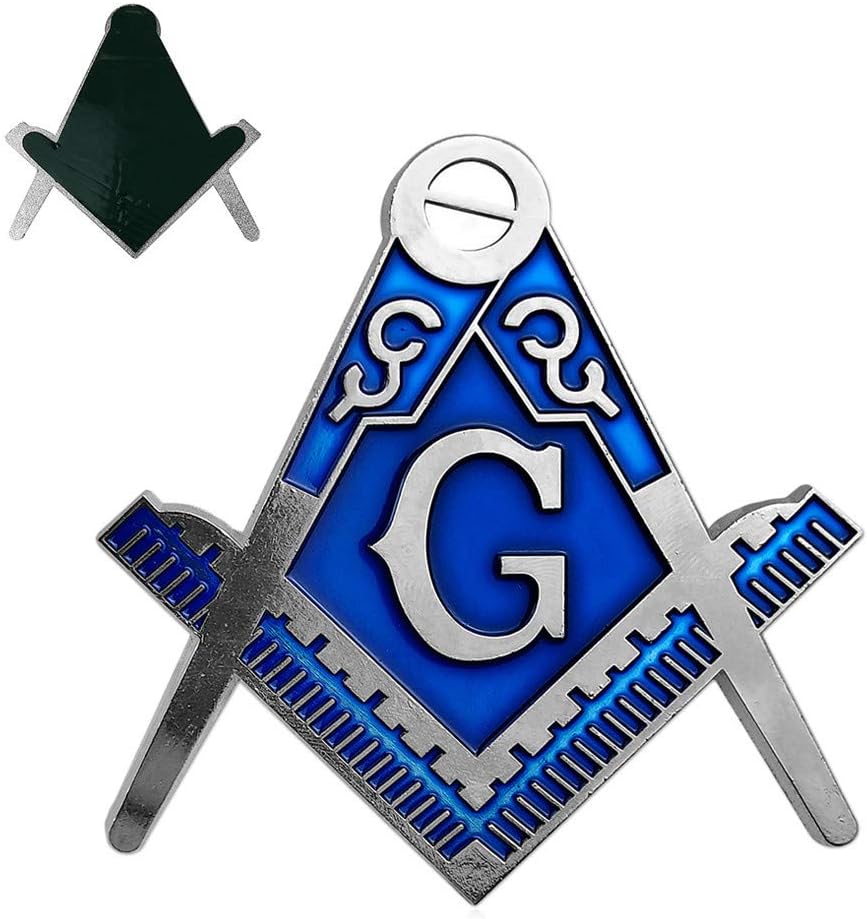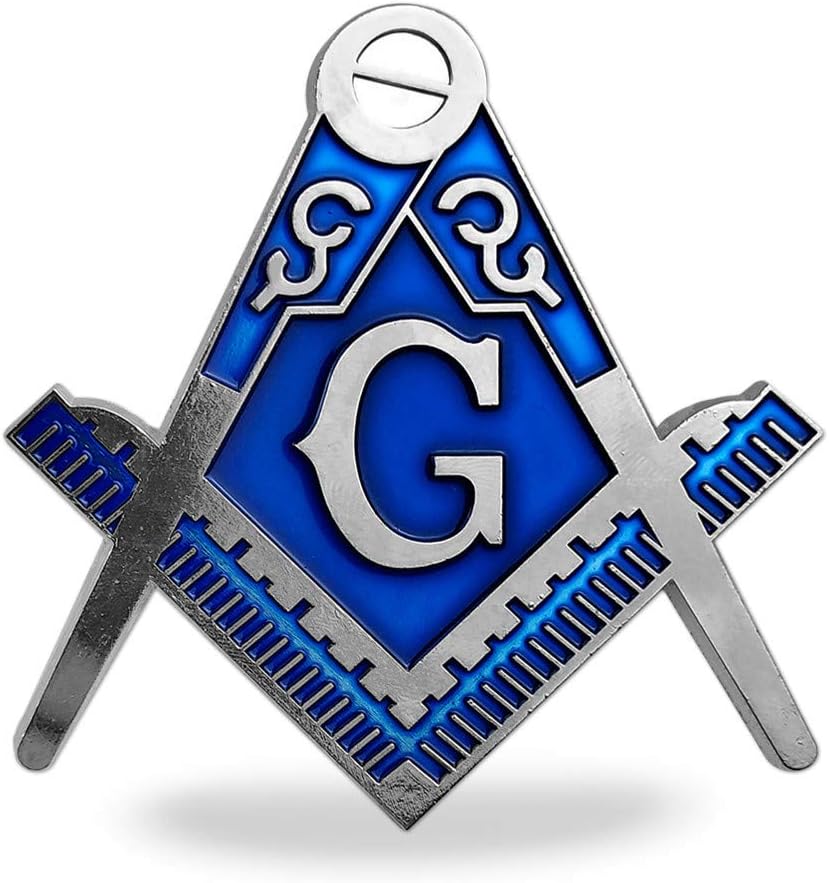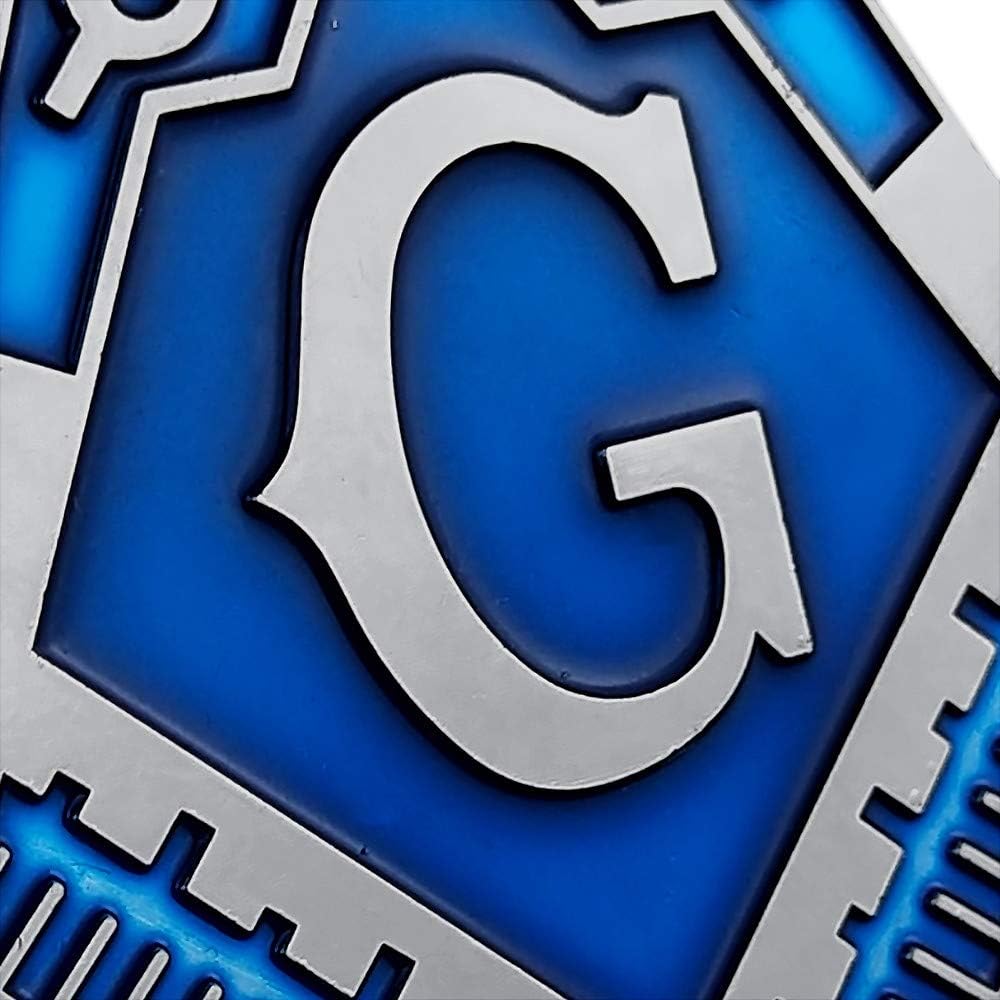
Imason Square & Compass Masonic Car Emblem Freemason Cut-Out Silver & Blue Auto Decal - 3" Tall
Category: Automotive
This beatiful Square & Compass masonic car emblem is made of zinc alloy.Adhesive backing for easy application! Easily carry in pocket,workmanship exquisite. It is fashion to decorate on vehicle,car,truck motorcycle,bike... Use this emblem decorated in any place where you can paste, express your love for the Masonic. A great gift for apprentice freemason member. Perfect gift to any occassion, such as Fathers' Day, Mother's Day, Birthday, Veterans Day, Valentine's Day, Christmas, Thanksgiving, Graduation, Wedding, Anniversary. Perfect for any Freemason!
Features: Measures Approximately 2.95" H x 3.03" W，0.07" in thick. | Features masonic symbol square and compass with "G". | Finished with epoxy paint and clear coat. | Adhesive backing for easy application! | MOST valuable as gift for any freemason and share to your friends.